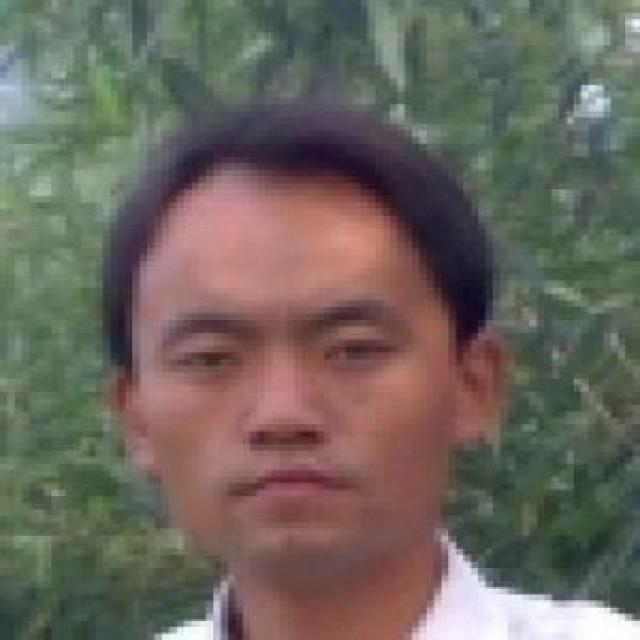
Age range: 21-44